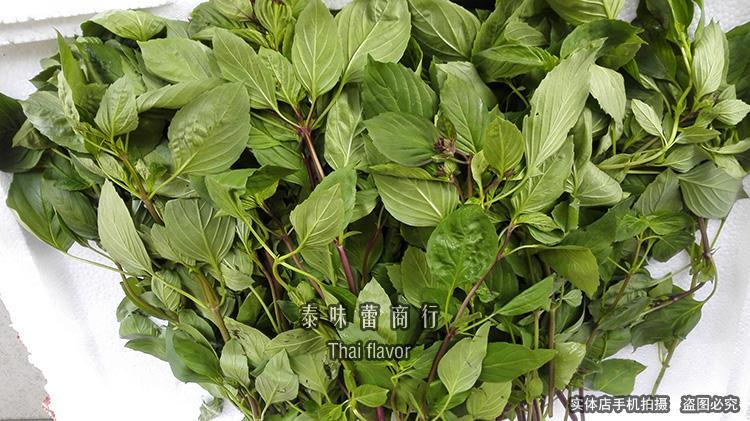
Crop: unknown
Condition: basil